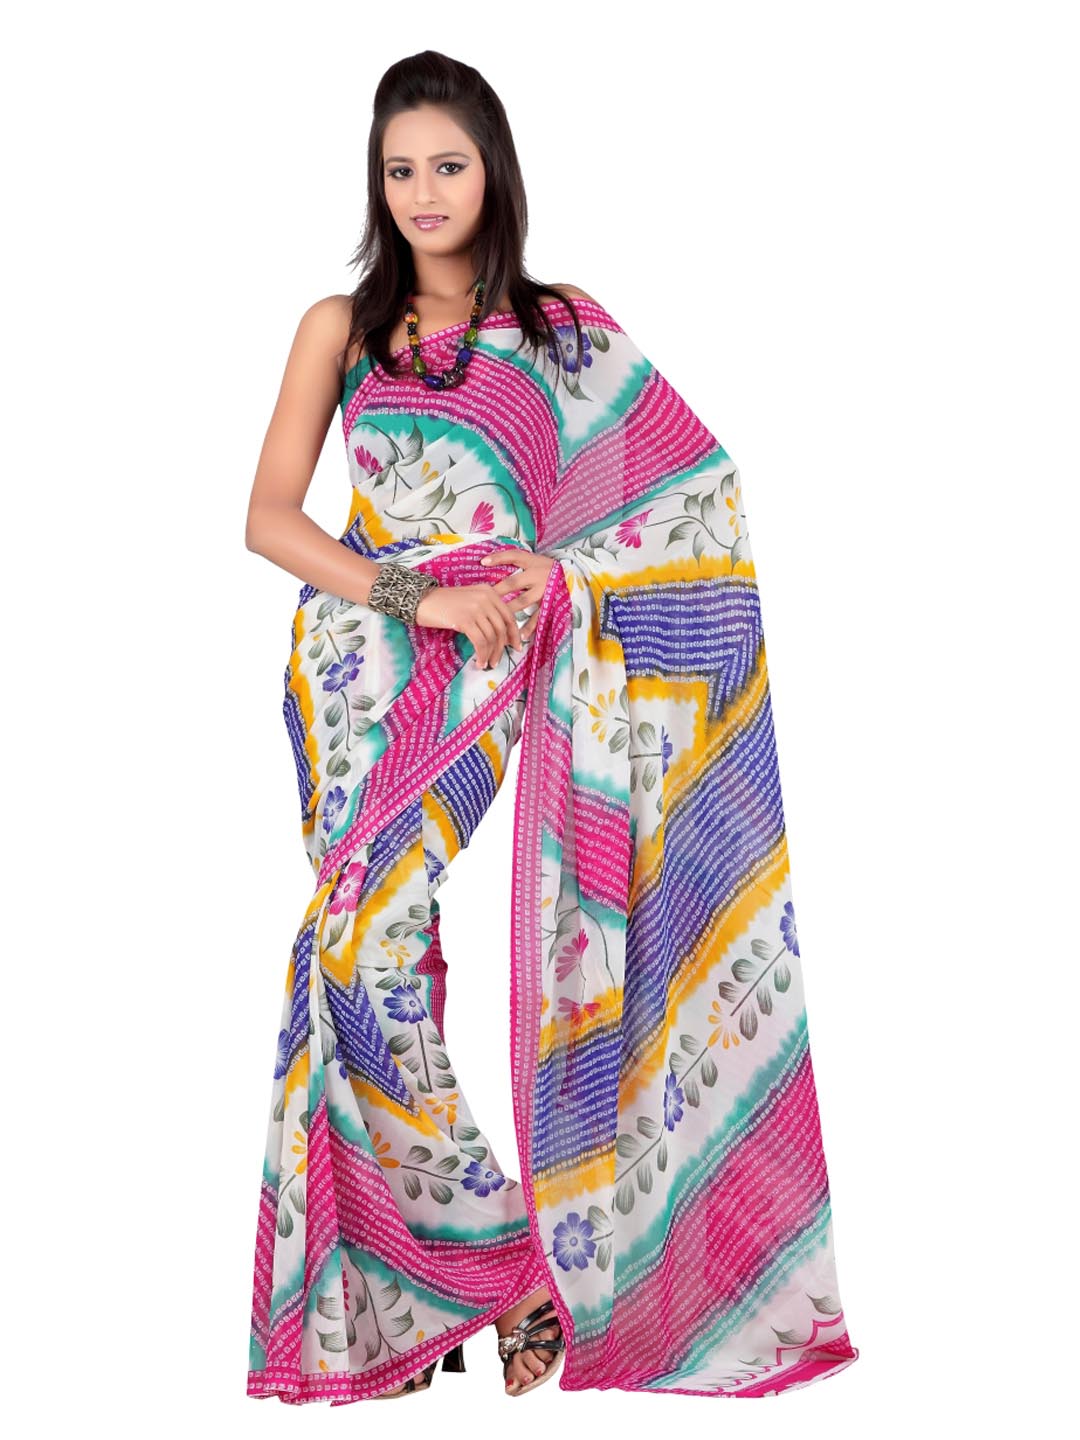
FNF Multi Coloured Sari
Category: Apparel / Saree / Sarees
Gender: Women
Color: White
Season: Fall 2012
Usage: Ethnic